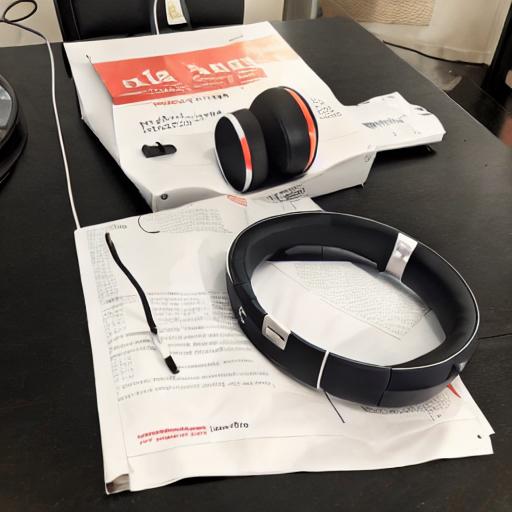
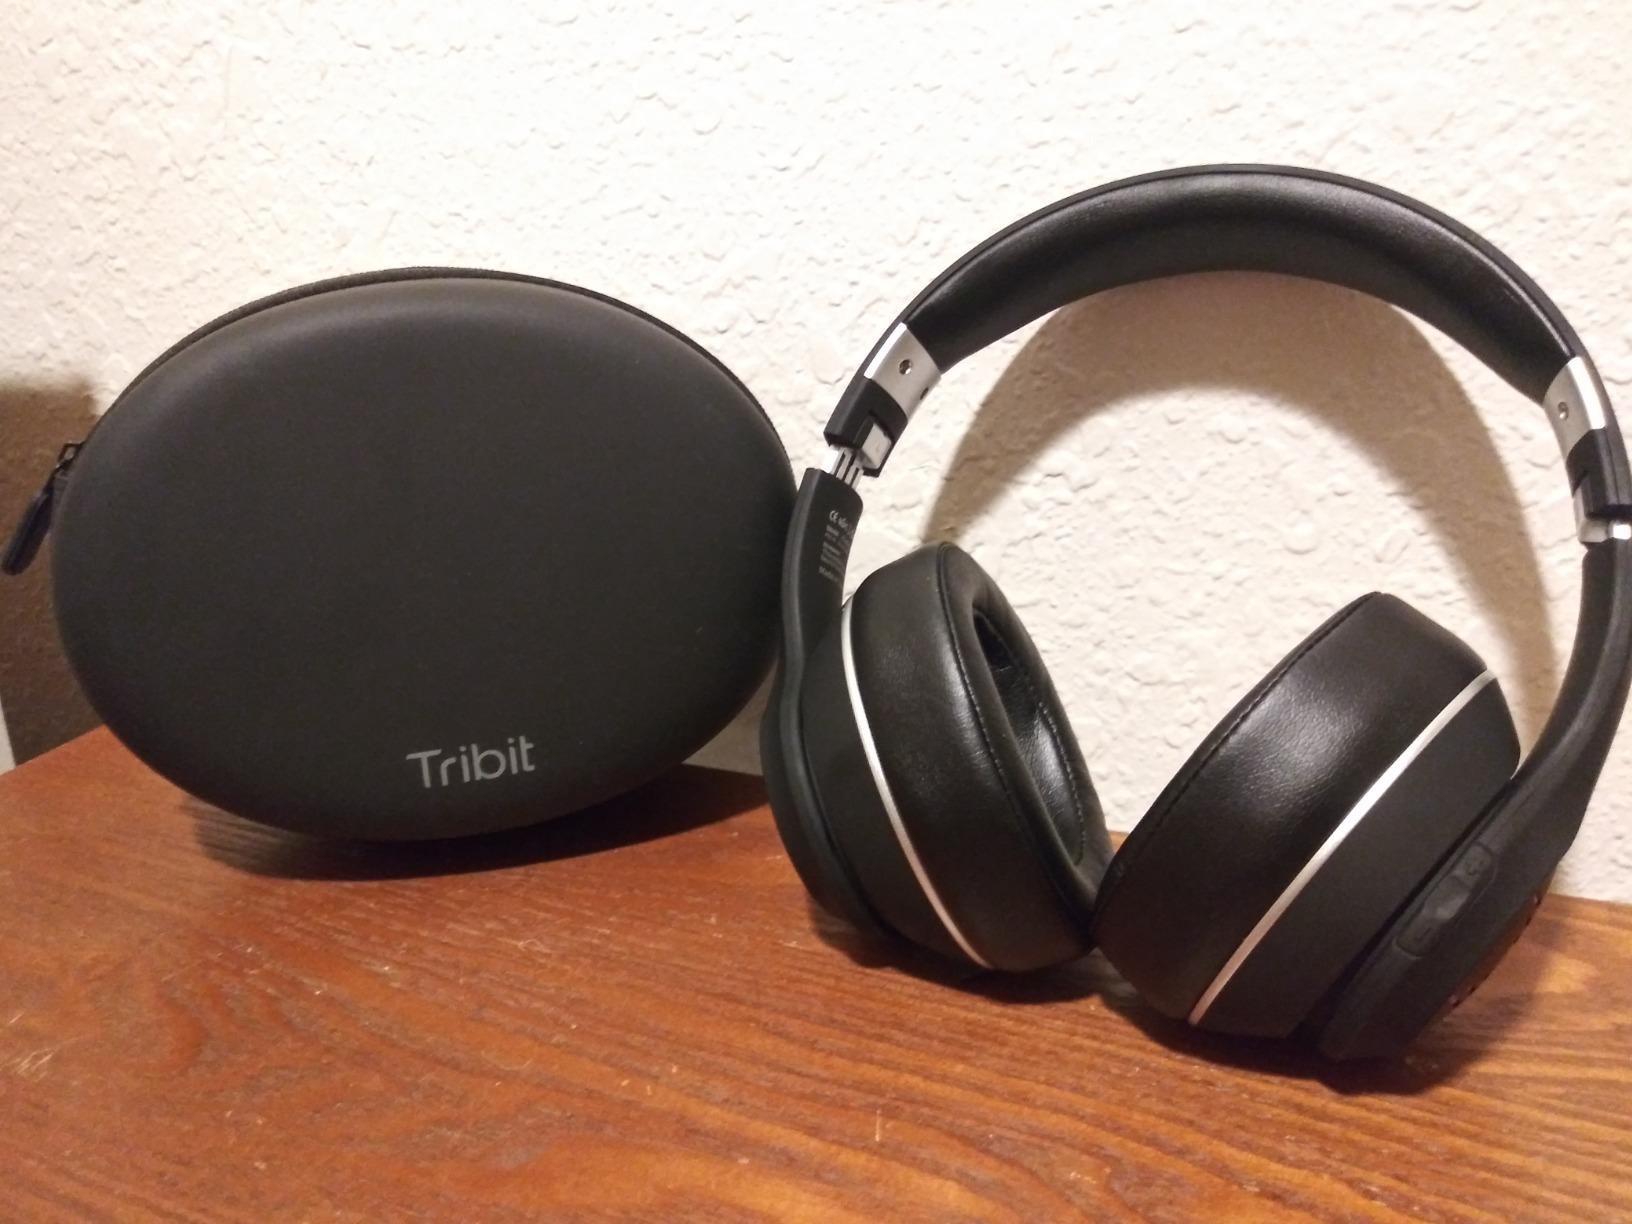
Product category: headphones
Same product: no